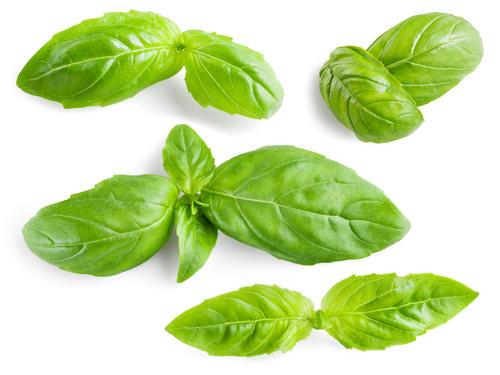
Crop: unknown
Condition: basil